Nisthananda Bajracharya

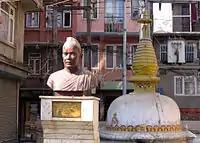
Bust of Nisthananda Bajracharya at Om Bahal, Kathmandu.

Nisthananda Bajracharya (9 December 1858 – 29 November 1935) was a Nepalese writer who marked a turning point in Nepal Bhasa literature by breaking away from the classical style and writing prose in colloquial language. He was one of the leaders of the Nepal Bhasa renaissance, and also a pioneer of printing with moveable type in Nepal. He is honored as one of the Four Pillars of Nepal Bhasa.